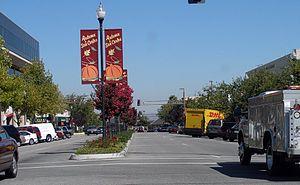
San Carlos est une ville du comté de San Mateo en Californie, qui se trouve à mi-chemin entre San Francisco et San José. Il s'agit d'une petite banlieue résidentielle aisée située entre Belmont au nord et Redwood City, au sud. La municipalité a été constituée en 1925. En 2010, la population était de 28 406 habitants.